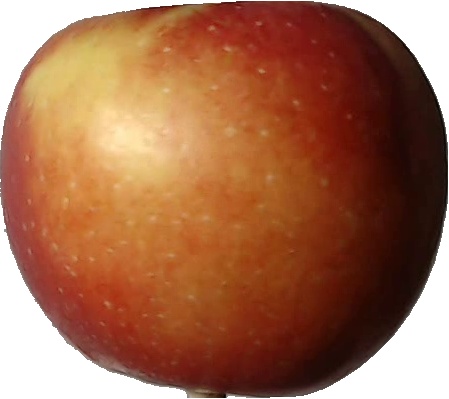
Label: apple_braeburn_1